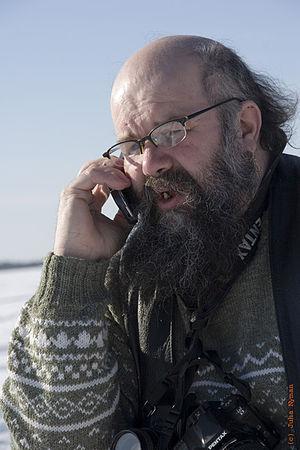
Tykylevits, de son vrai nom Kari Ahti Ilmari Tykkyläinen, né le 9 juillet 1953 à Eno, est un sculpteur et artiste vidéaste finlandais. Il vit actuellement dans la ville de Pudasjärvi en Finlande. Il se présente aux élections législatives finlandaises de 2011, mais n'est pas élu ; il compte se représenter pour les élections législatives finlandaises de 2015.